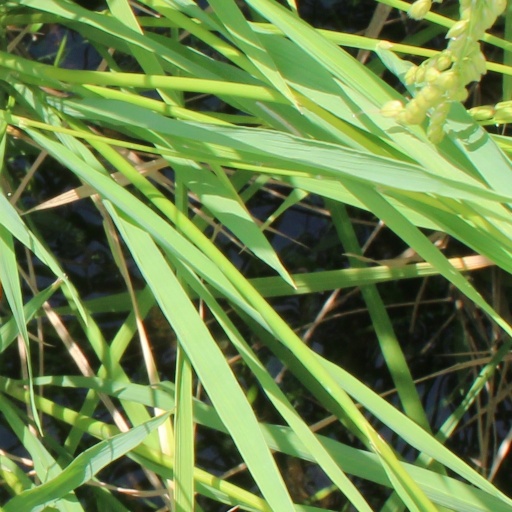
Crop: rice